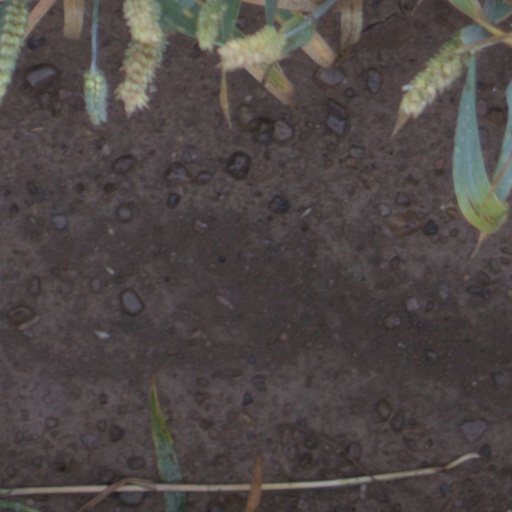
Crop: wheat